Brave Beats

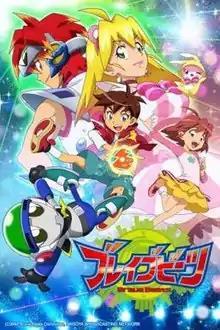
Poster of Brave Beats, showcasing the main characters

is a Japanese anime television series produced by BN Pictures. It aired on Nagoya TV and other affiliates of the ANN network from October 11, 2015 to March 27, 2016, when it was replaced by "Mobile Suit Gundam Unicorn RE:0096" the week after.